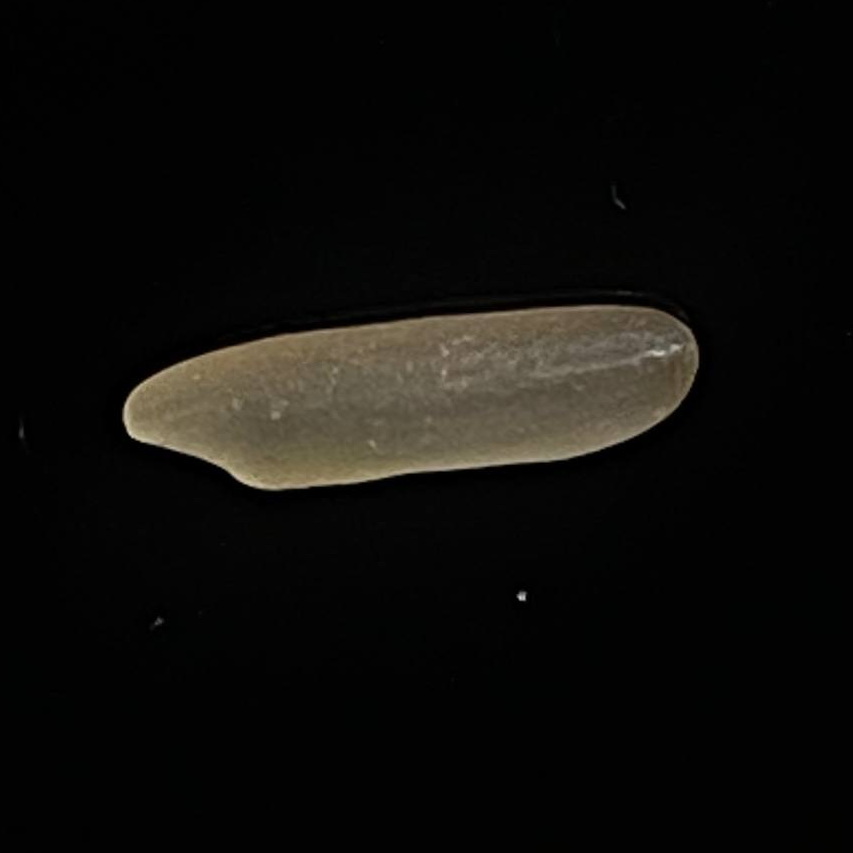
Rice variety: Jirashail